Alena Kostornaia

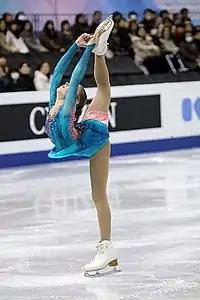
Kostornaia performing a Biellmann spin at the 2017–18 Junior Grand Prix Final

Kostornaia opened her competitive season at the fourth stage of the domestic Russian Cup series held in Kazan, Russia on 8 November. She won the short program by a small margin over teammate Alexandra Trusova with a score of 78.15, despite a step-out on her triple flip-triple toe loop combination and a loss of control on her Biellmann spin. In the free skate, she placed second behind Trusova and won the silver medal overall. At the 2020 Rostelecom Cup, Kostornaia cleanly skated her short program and placed first in that segment with a score of 78.84 points, four points ahead of Elizaveta Tuktamysheva, who performed a triple Axel but made an error executing her combination. She dropped to the silver medal position behind Tuktamysheva in the free skate, after underrotating three triple jumps and losing levels on several non-jump elements. She remarked afterward: "you need jumps like the triple Axel and quads to compete at the highest level, so it is in my plans and I'm working towards that."